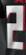
Number: 2